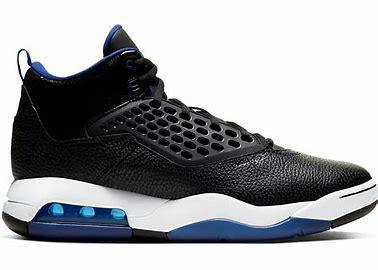
Brand: Jordan
Model: Maxin 200